Charge of Rokitna

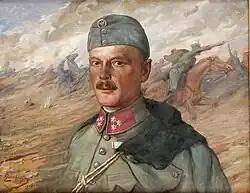
Zbigniew Dunin-Wasowicz

On June 13, in the early afternoon, the Russians began their advance from positions in the area of Rokitna. In order to halt the enemy, Austrian headquarters ordered Rittmeister Dunin-Wasowicz to carry out an attack with both uhlan squadrons of the 2nd Legions Brigade. They were to advance along the left wing, supporting Austrian infantry which simultaneously would attack Russian trenches.